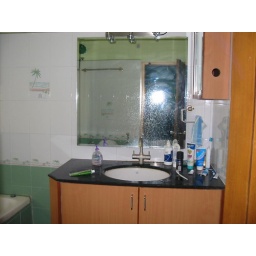
Medicine cabinet, bath room counter with granite top in the Children bed room on the 2nd floor